Nissan Z-car

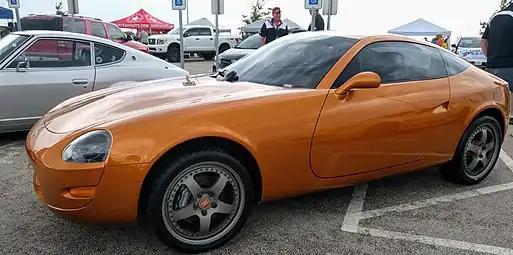
Nissan 240Z Concept Car

To keep up with quickly aging aesthetics, another slight redesign happened in 1987, consisting of new rounded, restyled, and longer front and rear bumpers, new headlights, and new taillights. The black trim on turbo models was now charcoal instead of gloss black, and 1987 Turbo models came with special "smoked" turbo-finned wheels. All 1987 model year turbo cars also received an upgraded manual transmission, and larger and more powerful brakes, and turbo cars produced from 4/87 and later came equipped with a clutch-type limited-slip differential.